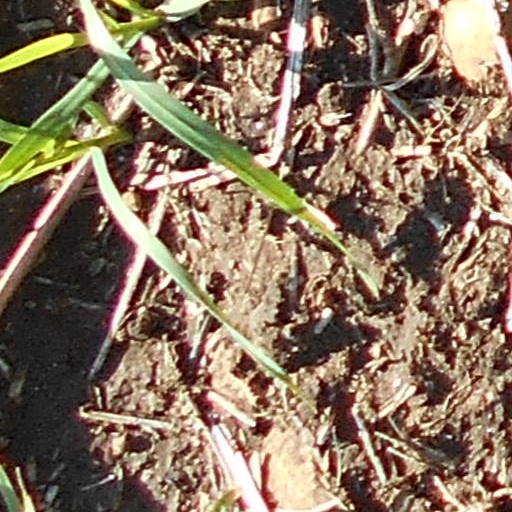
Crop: wheat